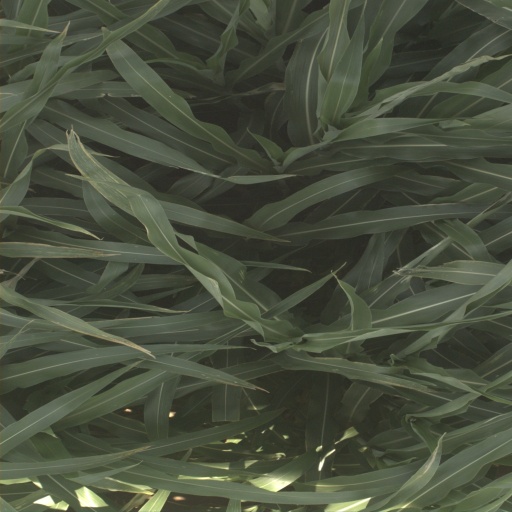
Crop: sorghum